Nellie Rathbone Bright

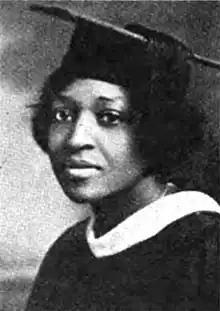
Nellie Rathbone Bright in 1923

Nellie Rathbone Bright (March 28, 1898 – February 7, 1977) was an American educator, poet, and author. She taught in Philadelphia public schools, becoming a principal in 1935 and serving until her retirement in 1952. She inspired generations of African American students.